Montgomery Street (Savannah, Georgia)

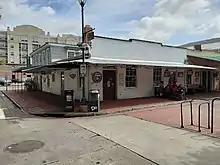
The Abram Minis Property in Franklin Square

Below is a selection of notable buildings and structures on Montgomery Street, all in Savannah's Historic District. From north to south: